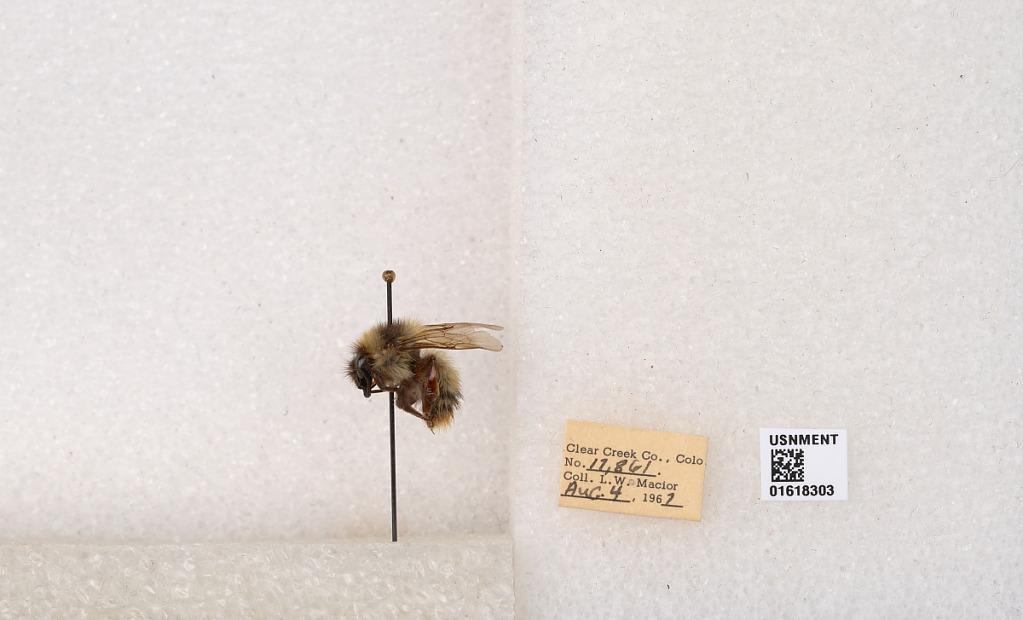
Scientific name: Bombus kirbyellus
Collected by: L. Macior
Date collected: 1967-8-4
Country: United States
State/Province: Colorado
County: Clear Creek
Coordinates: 39.6891, -105.644